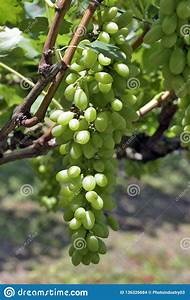
Label: grape